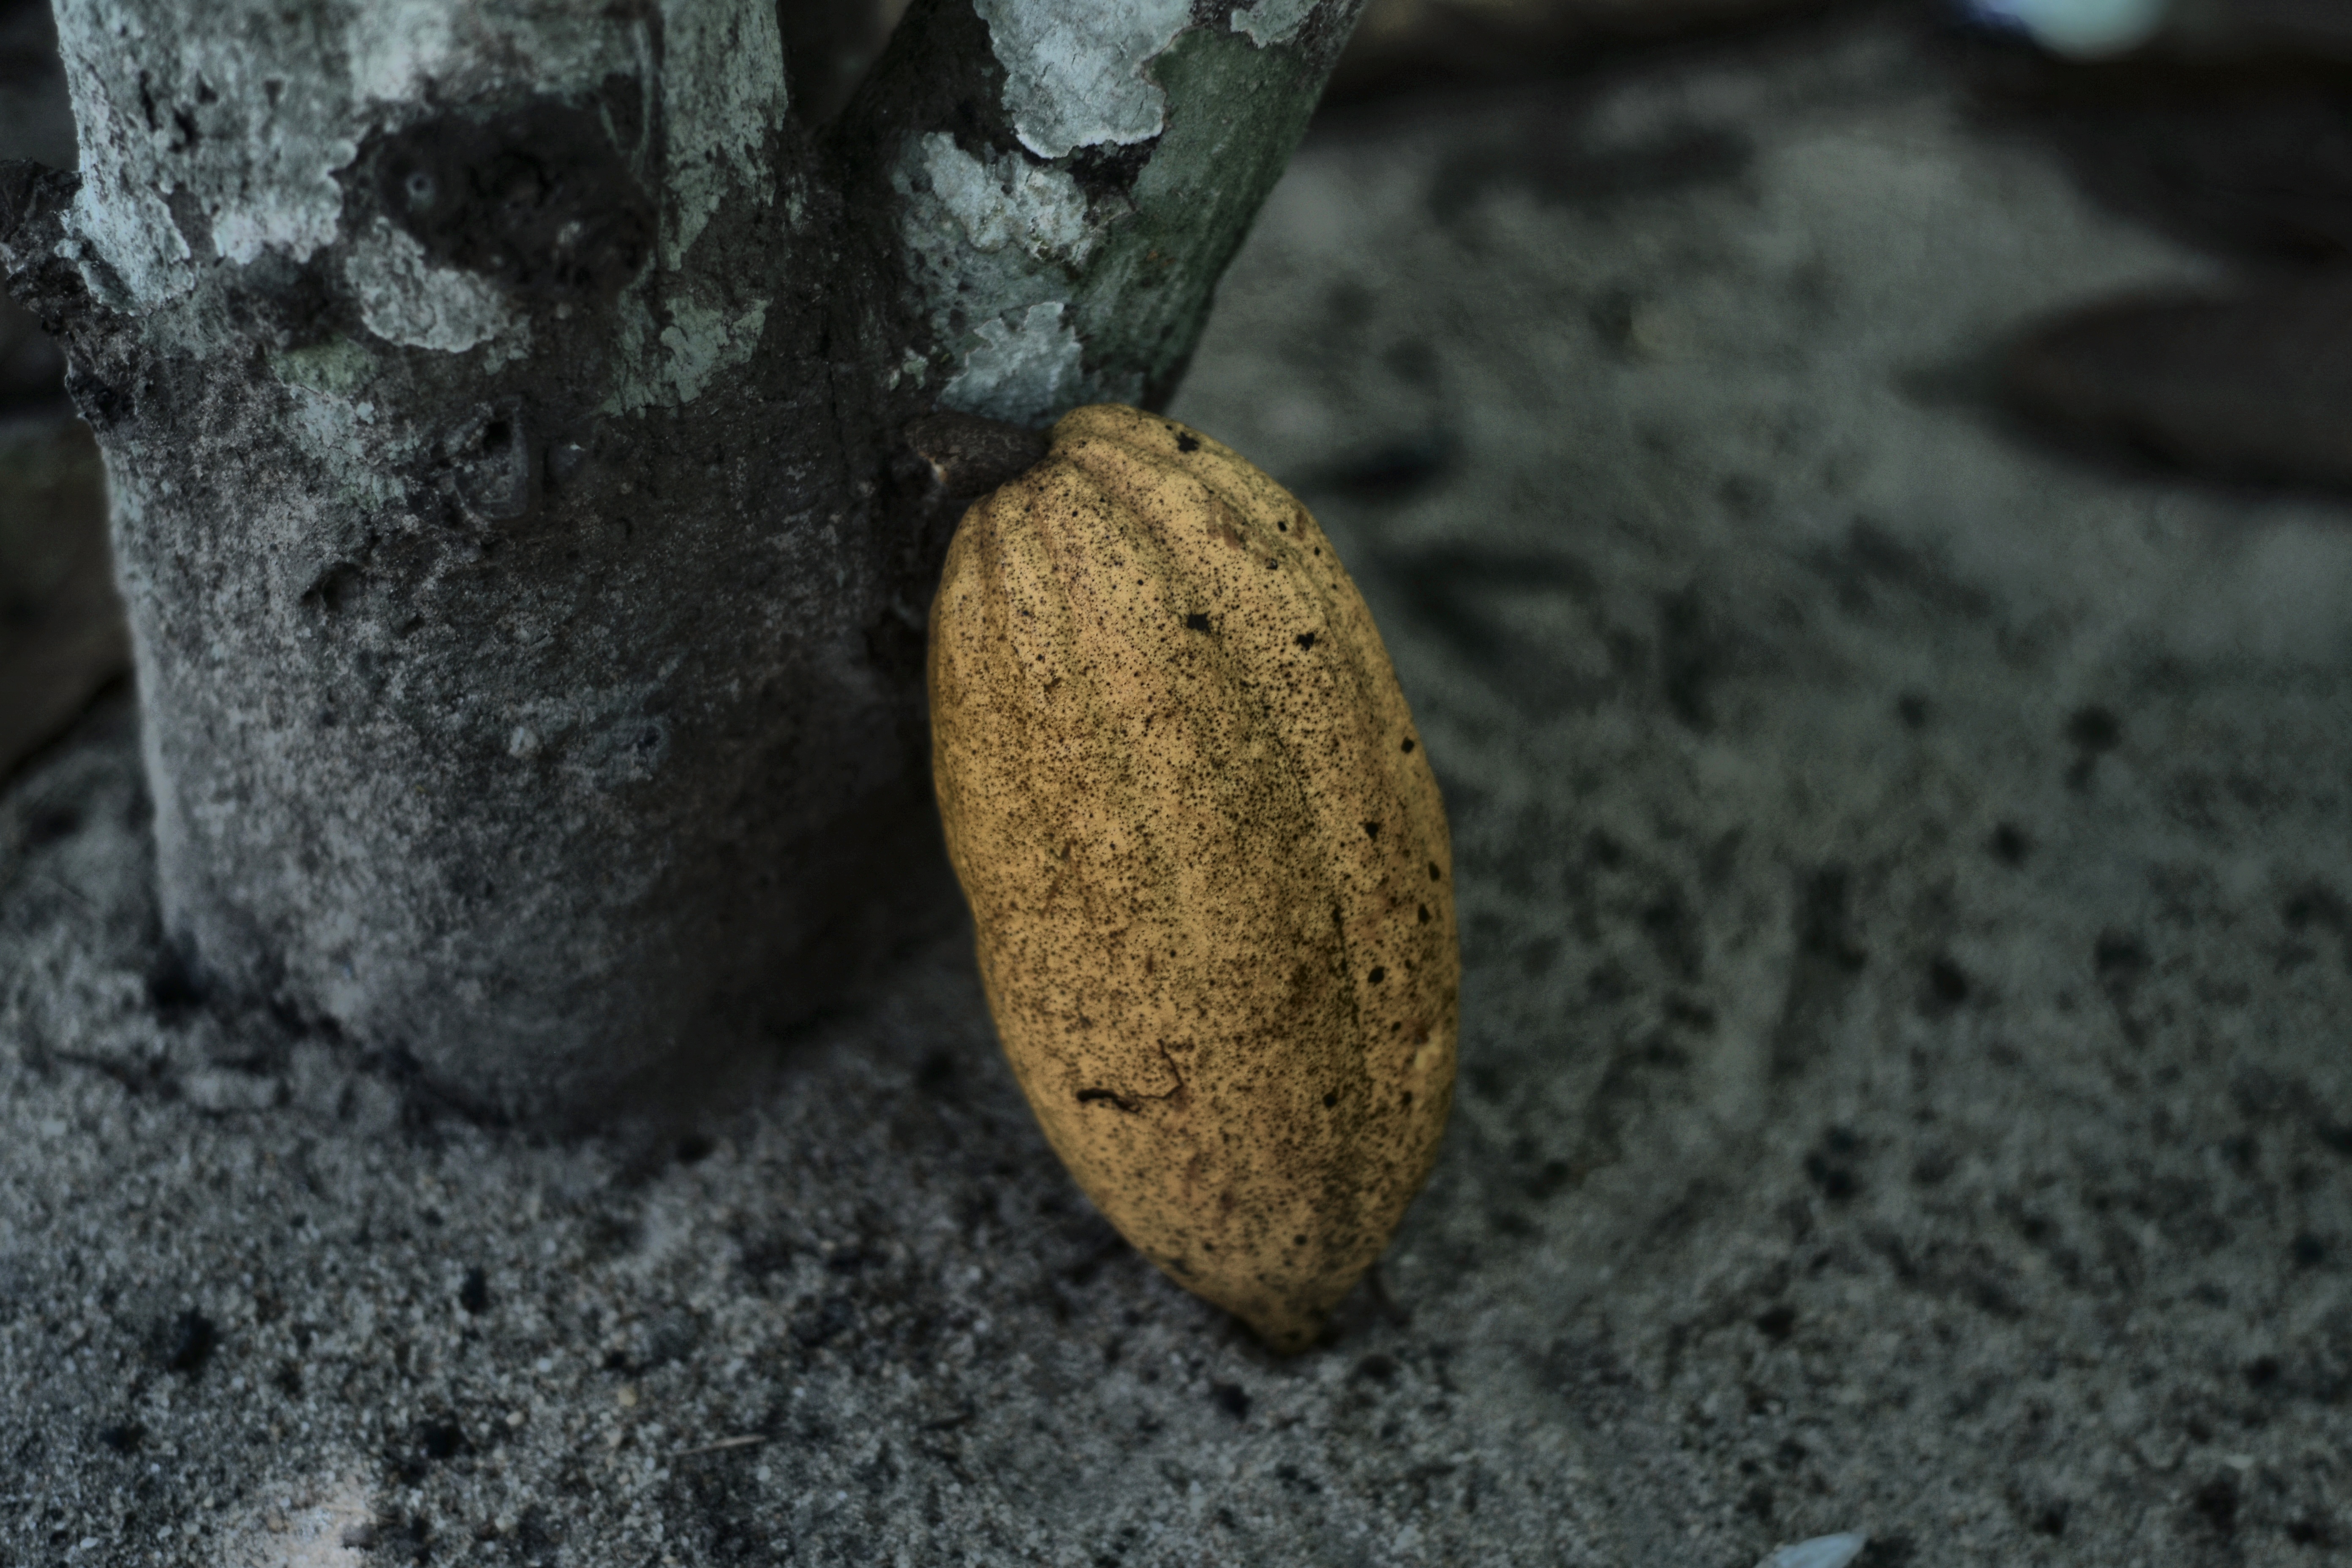
Maturity: mature
Variety: Guiana